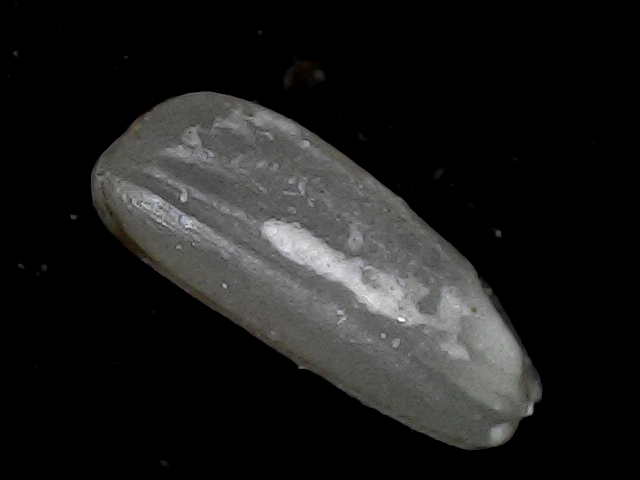
Rice variety: BD79